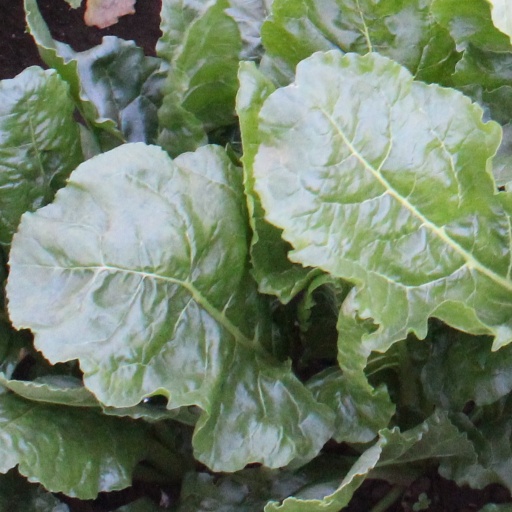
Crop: sugar beet